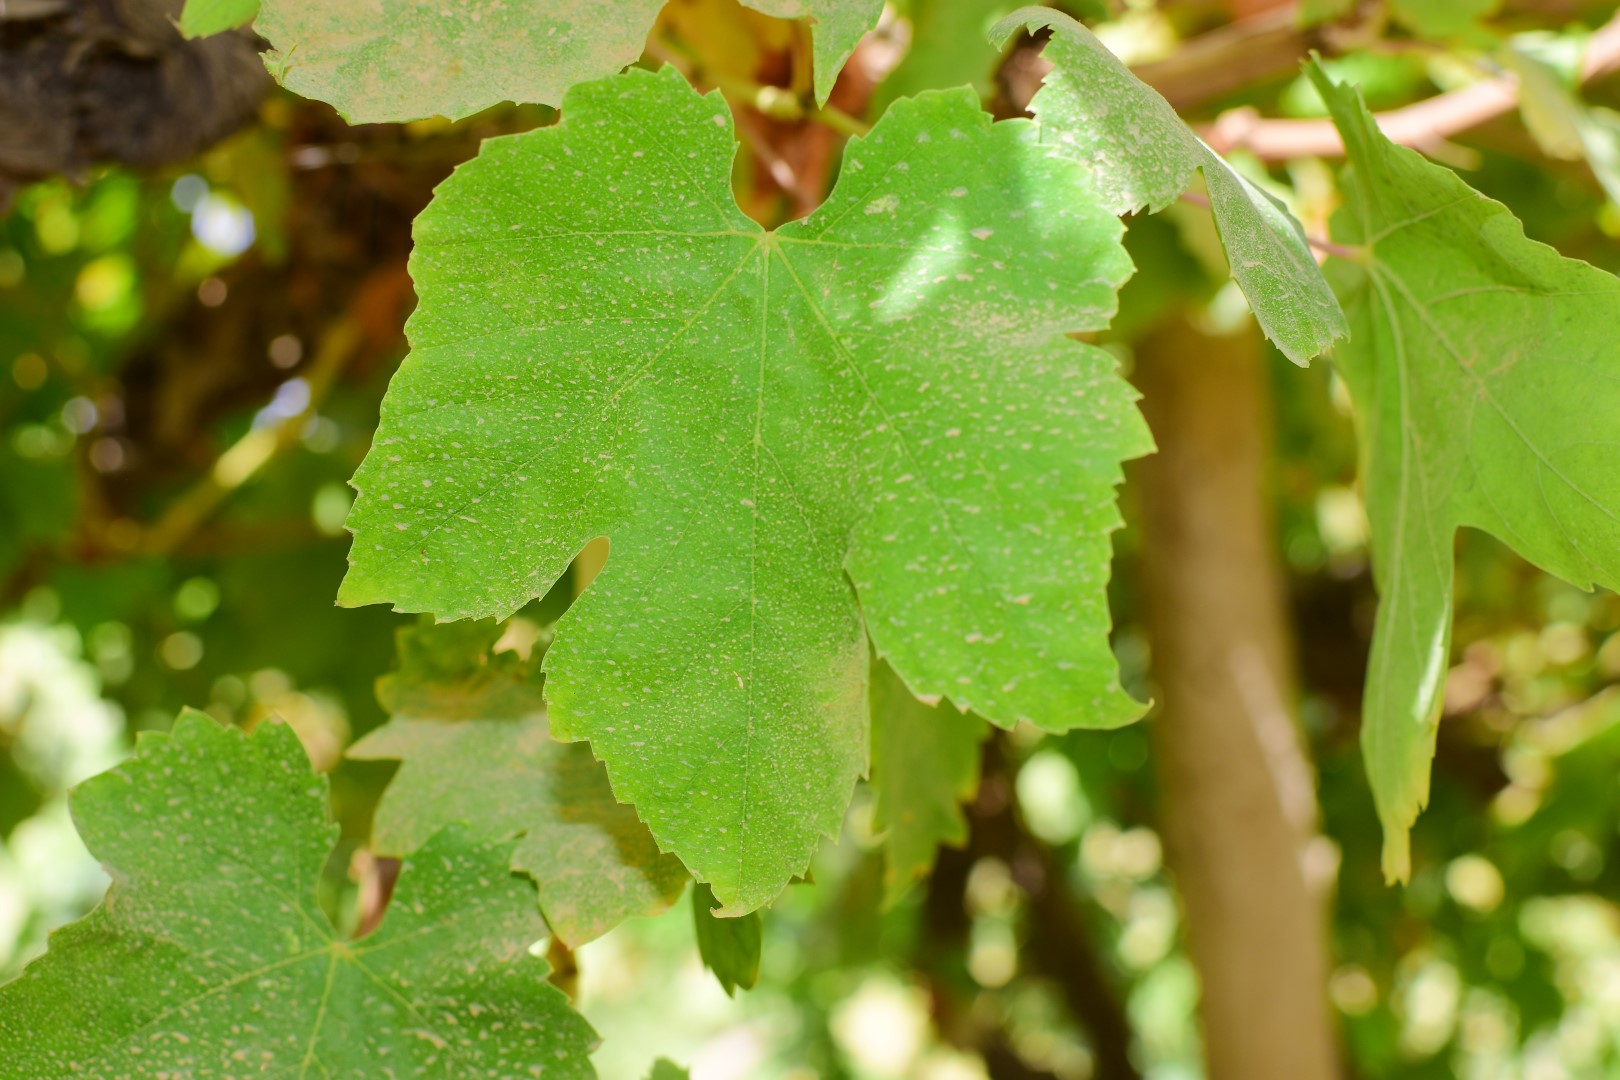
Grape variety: Thompson Seedless